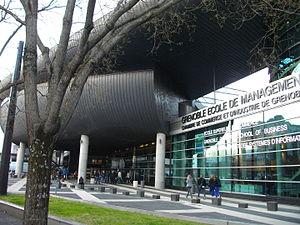
Grenoble École de Management
Grenoble École de management est une grande école de commerce française reconnue par l'État, créée en 1984 à Grenoble, en région Auvergne-Rhône-Alpes.